Dudley Field Malone

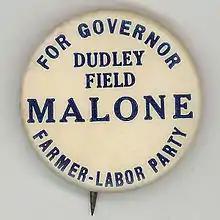
Campaign pinback from Malone's 1920 run for governor of New York.

When Wilson took office in 1913, he rewarded Malone by appointing him Third Assistant Secretary of State. Later in 1913, Wilson appointed him Collector of the Port of New York, an important patronage position. As Collector, Malone resisted all efforts by Tammany to use the Collector's office for patronage. He served as Collector until 1917, when he resigned and was succeeded by Byron R. Newton, the former publicity director of Wilson's presidential campaign.